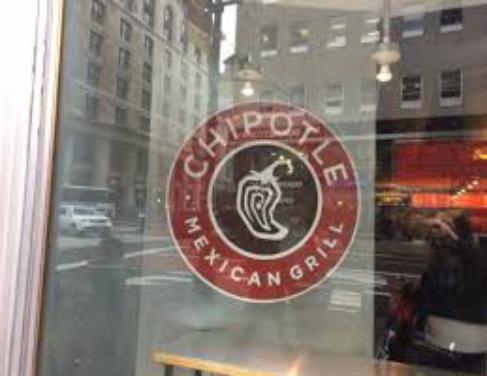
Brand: Chipotle Mexican Grill-2
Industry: Clothes